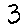
Label: 3